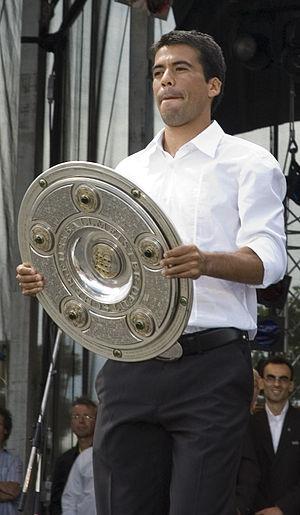
Pável Pardo Segura, né le 26 juillet 1976 à Guadalajara, est un footballeur international mexicain.